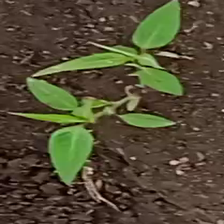
Weed species: Moti_dudhi(Euphorbia_geneculata_L)